Richard Taylor (British Army officer)

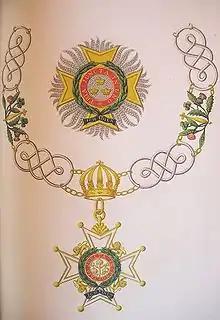
Insignia of a Knight Grand Cross of the Order of the Bath (military)

General Sir Richard Chambré Hayes Taylor (19 March 1819 – 6 December 1904) was a senior British Army officer who served in the Second Anglo-Burmese War, the Crimean War and the Indian Mutiny. Joining the General Staff in 1860, he was the British Army's Inspector General of Recruiting, then Deputy Adjutant-General to the Forces, briefly Adjutant-General, and finally for three years Governor of the Royal Military College, Sandhurst. He was also Colonel of the Queen's Own Cameron Highlanders and the East Surrey Regiment.